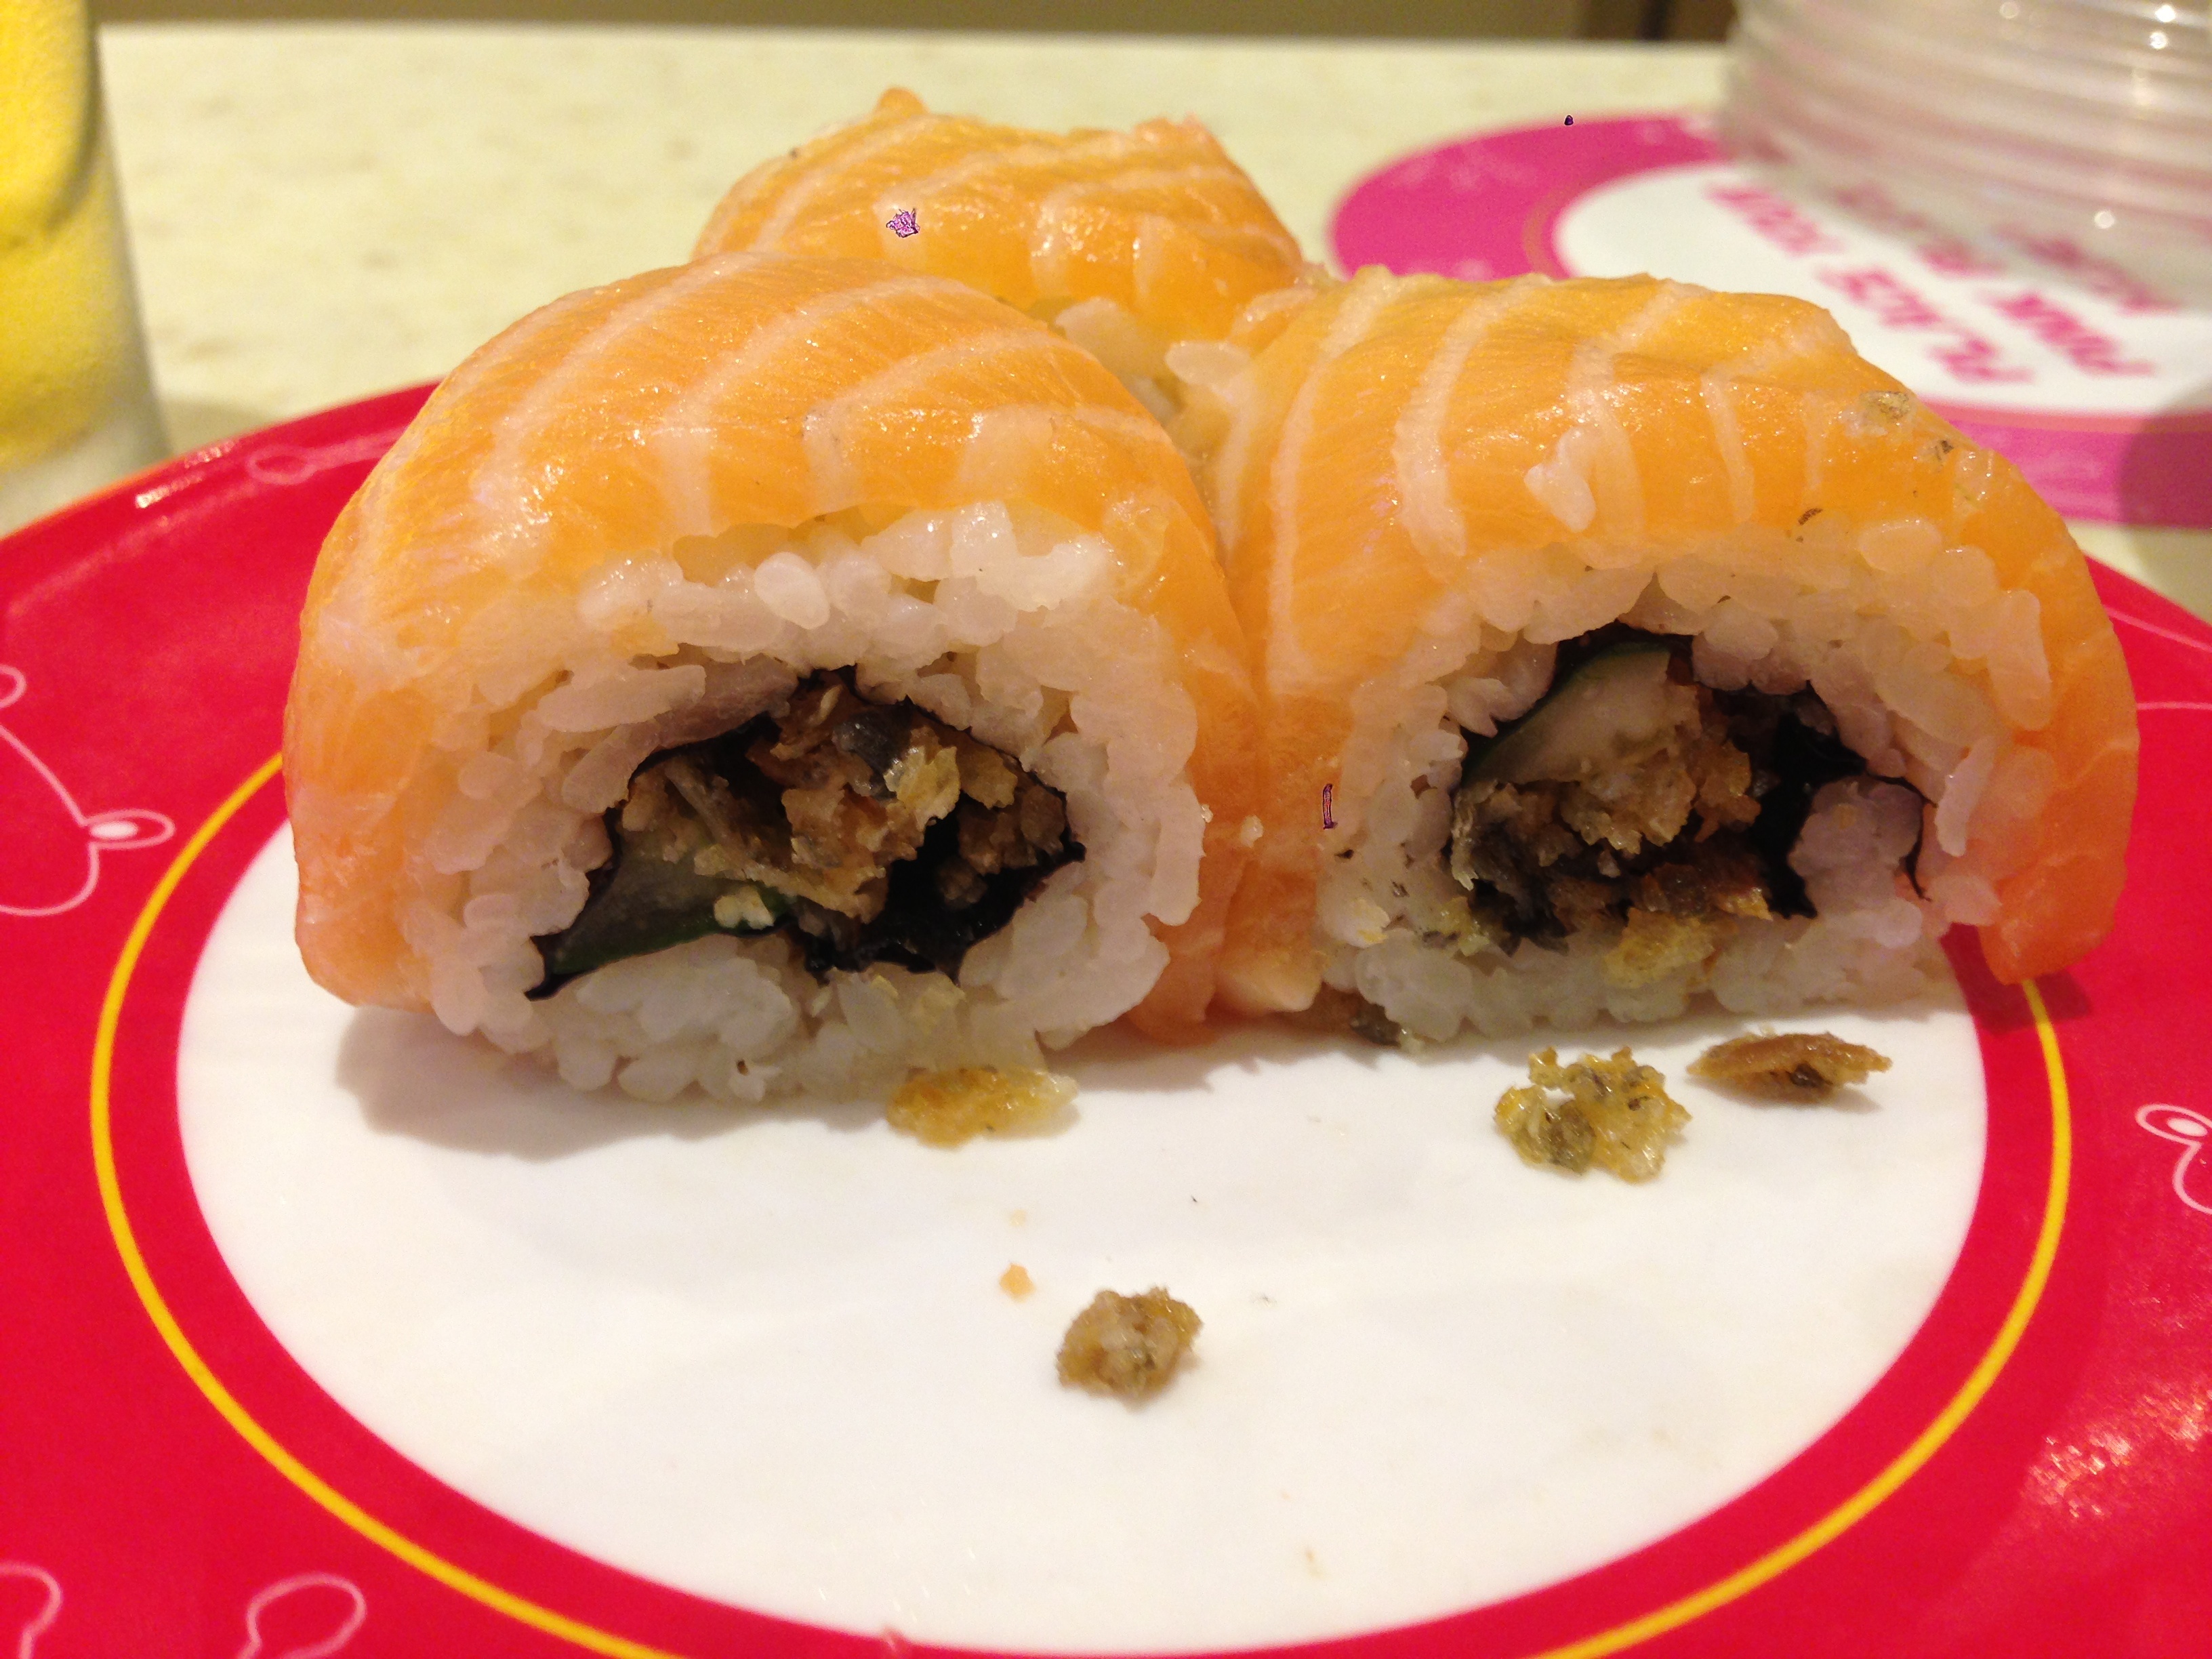
dish, meal, food, cuisine, asian food, sushi, chinese food, california roll